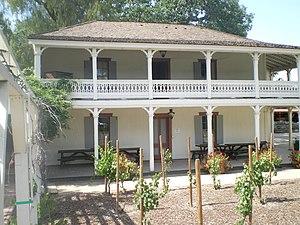
Ceci est la liste des lieux historiques inscrits sur le registre national dans le comté de Los Angeles en Californie.